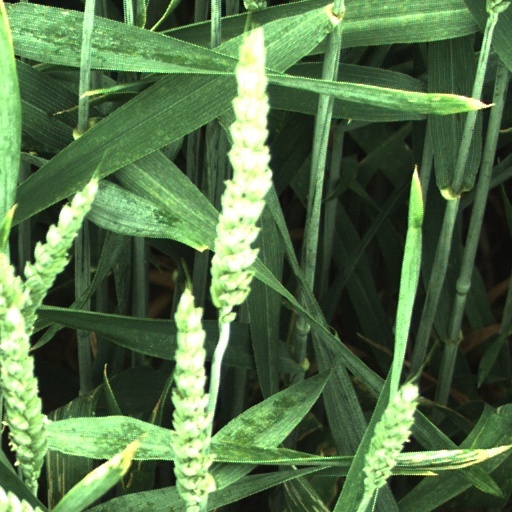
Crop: wheat